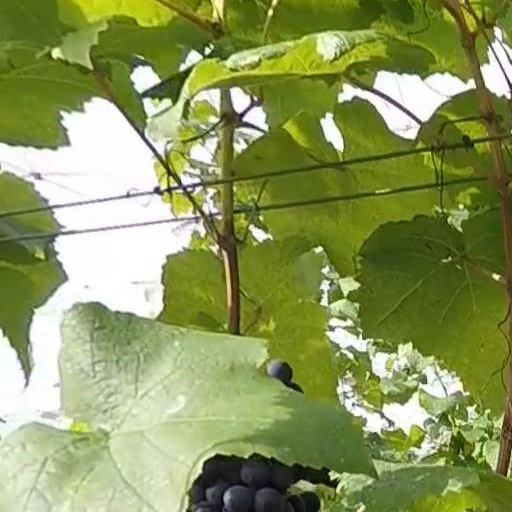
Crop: grape